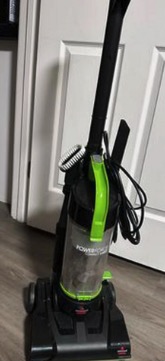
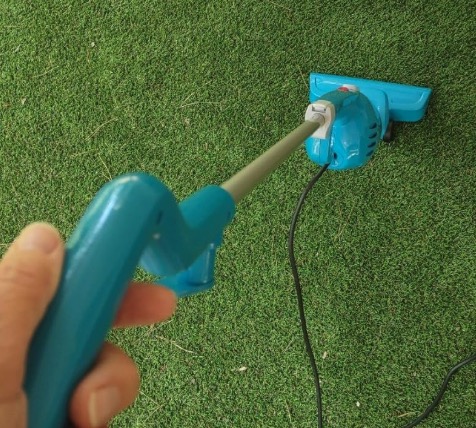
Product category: items_vacuum
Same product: no